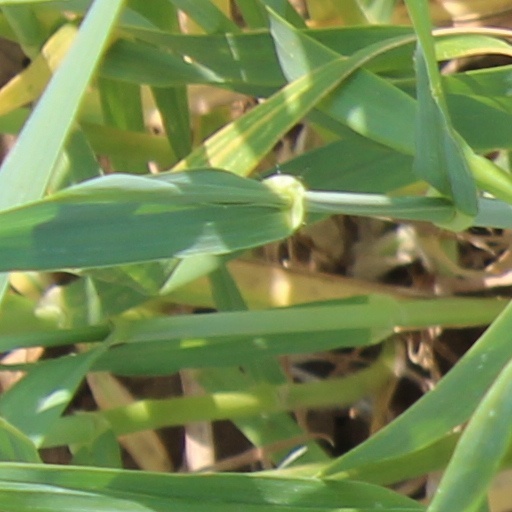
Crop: wheat